Las Patronas

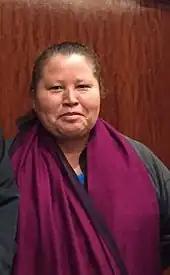
Coordinator Norma Romero in Santiago de Compostela, España

The group began in La Patrona, Veracruz, on February 14, 1995. On that day, group founders say they purchased food from a store, and saw a train known as "La Bestia" ("The Beast") which was carrying migrants, who asked for food. The women gave the migrants food, and returned home, where they spoke about the experience. They then decided to continue the work.